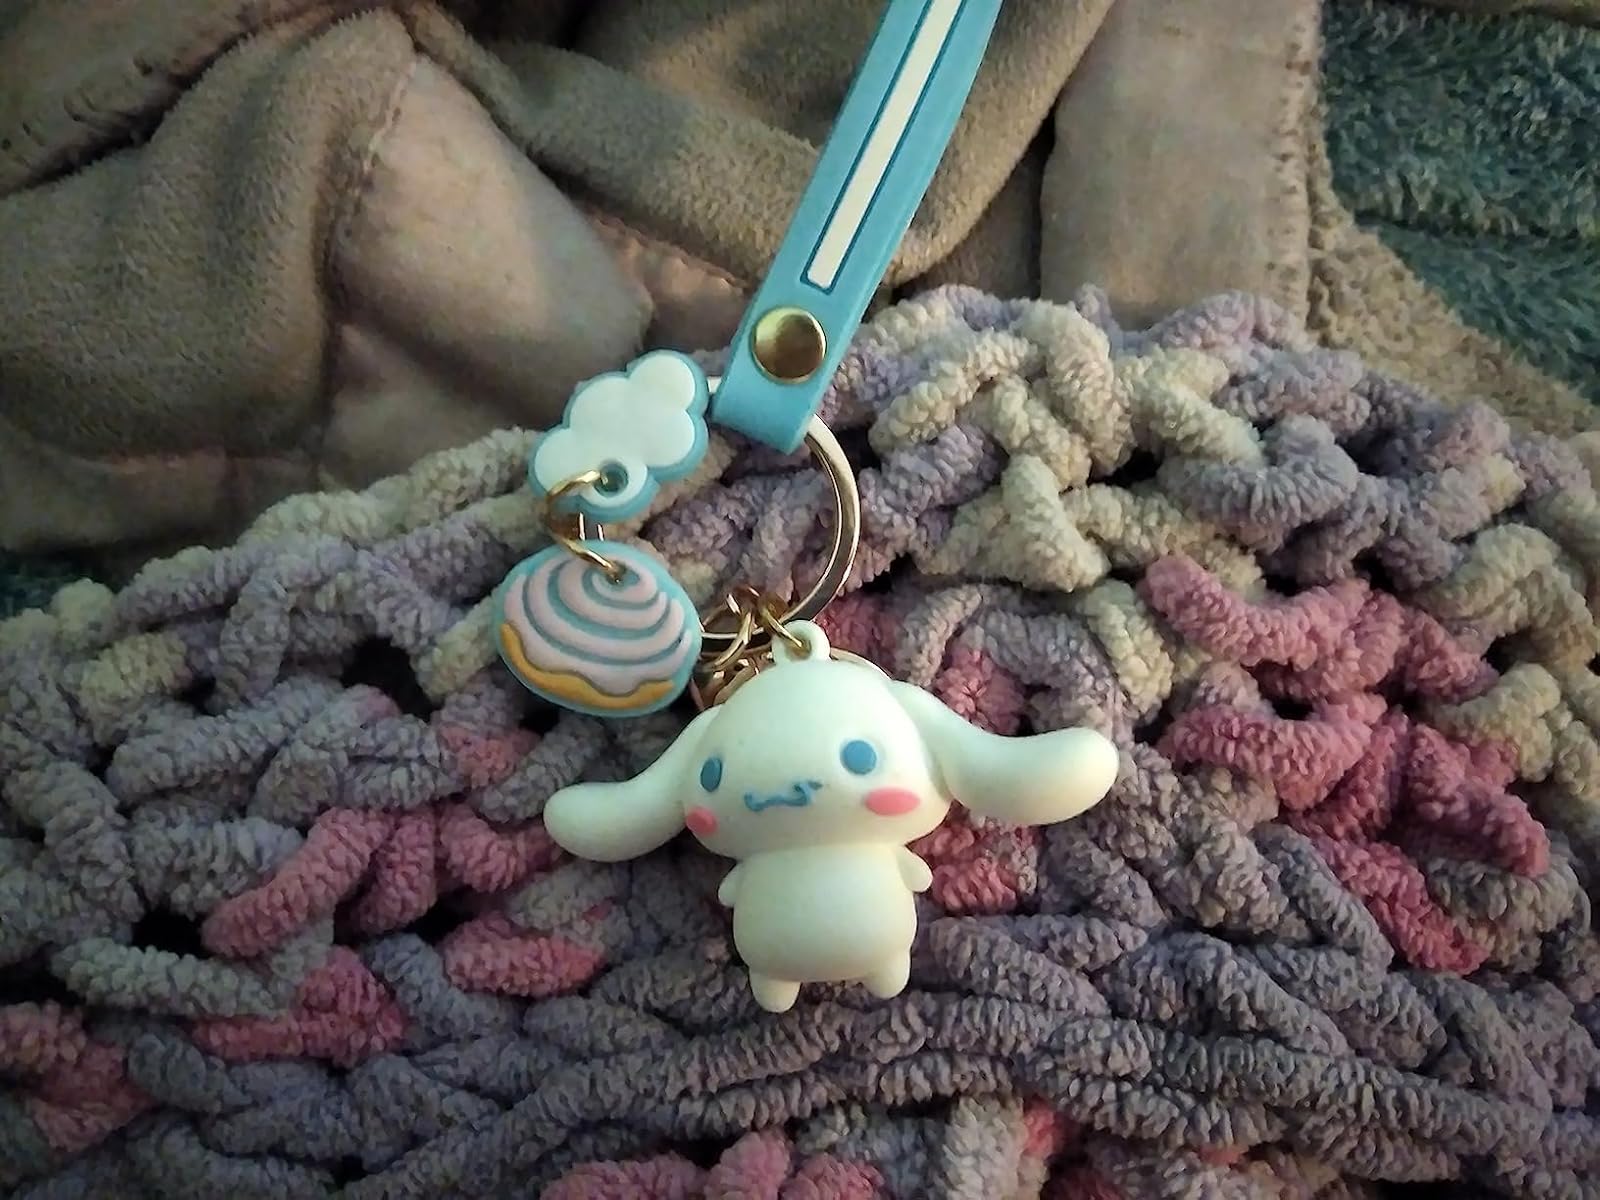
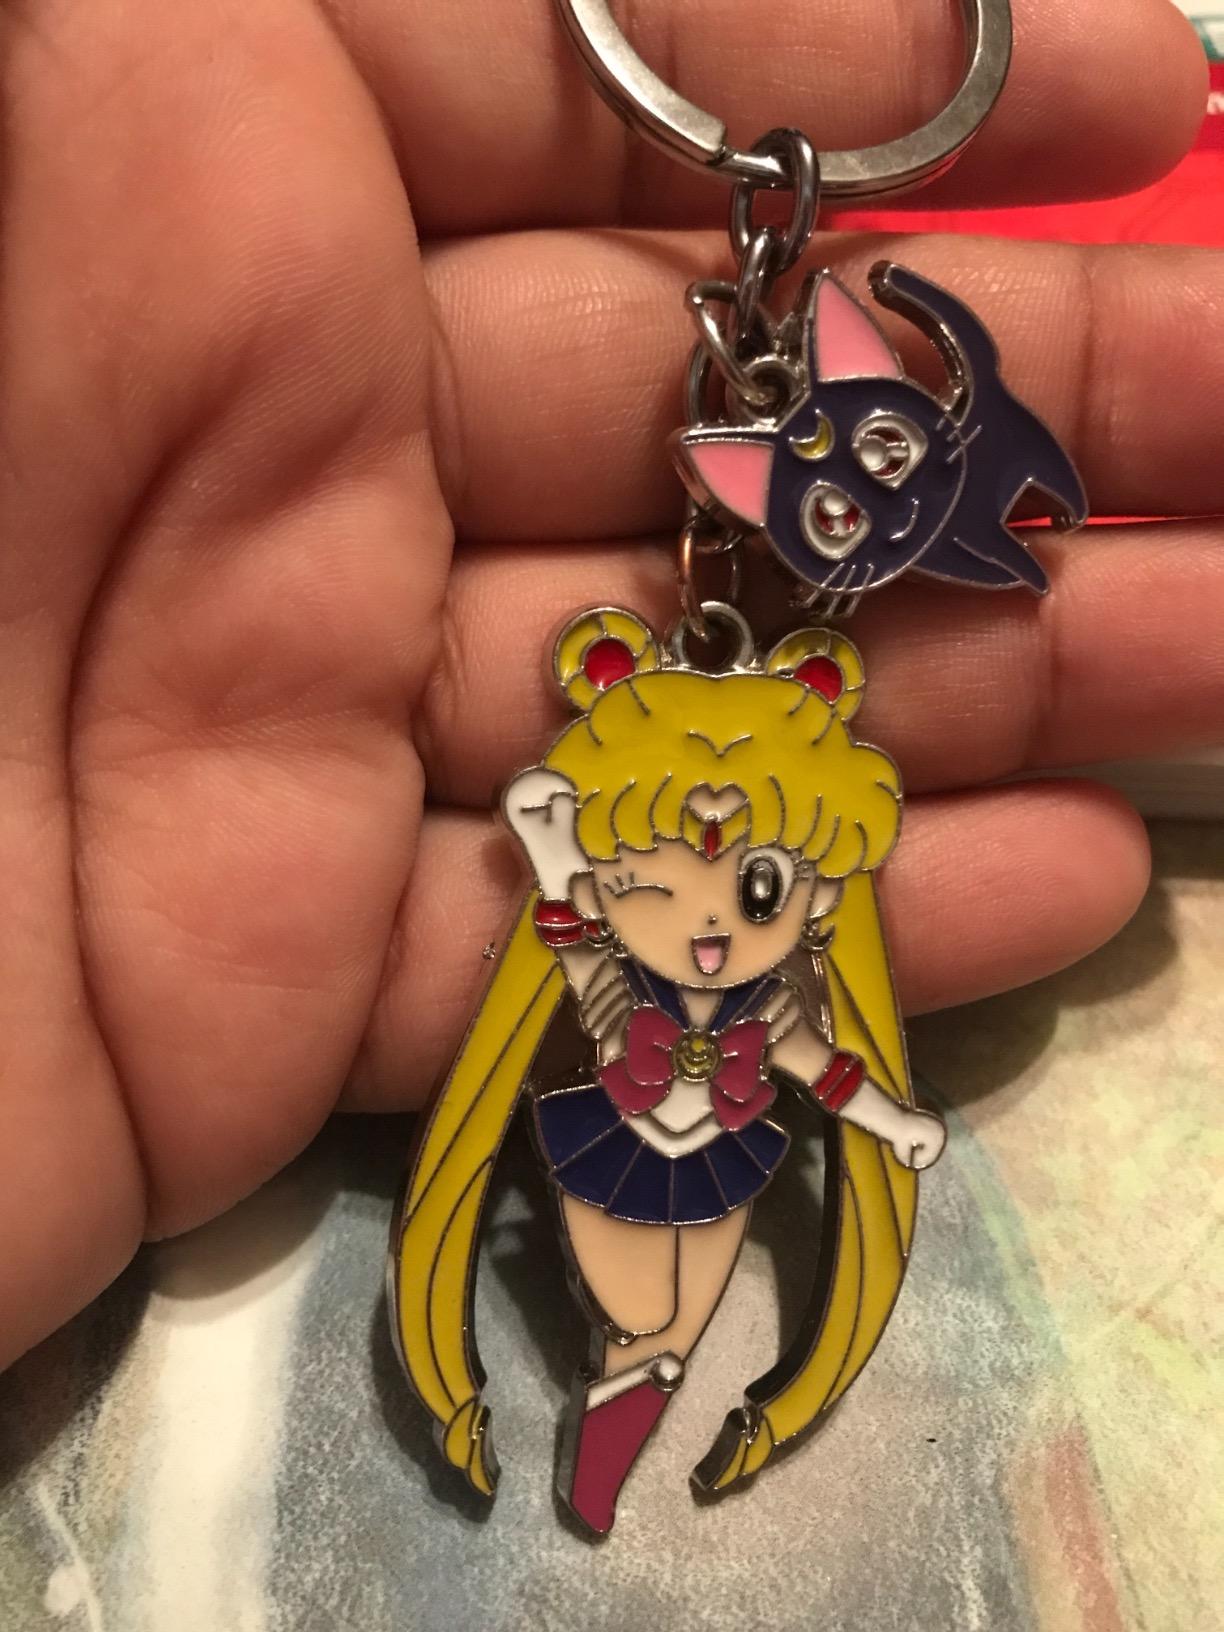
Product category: accessories_keychain
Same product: no